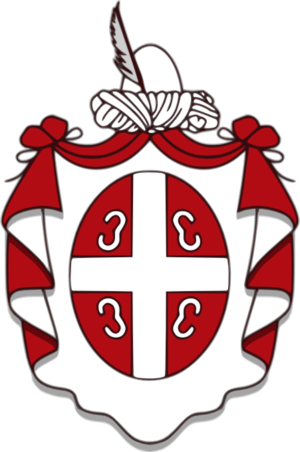
Milos Obrénovitch, né Milos Theodoritch le 18 mars 1780 à Gornja Dobrinja et mort le 26 septembre 1860 à Belgrade, a porté le titre de prince de Serbie et en a exercé les fonctions de 1817 à 1839 et de 1858 à 1860.